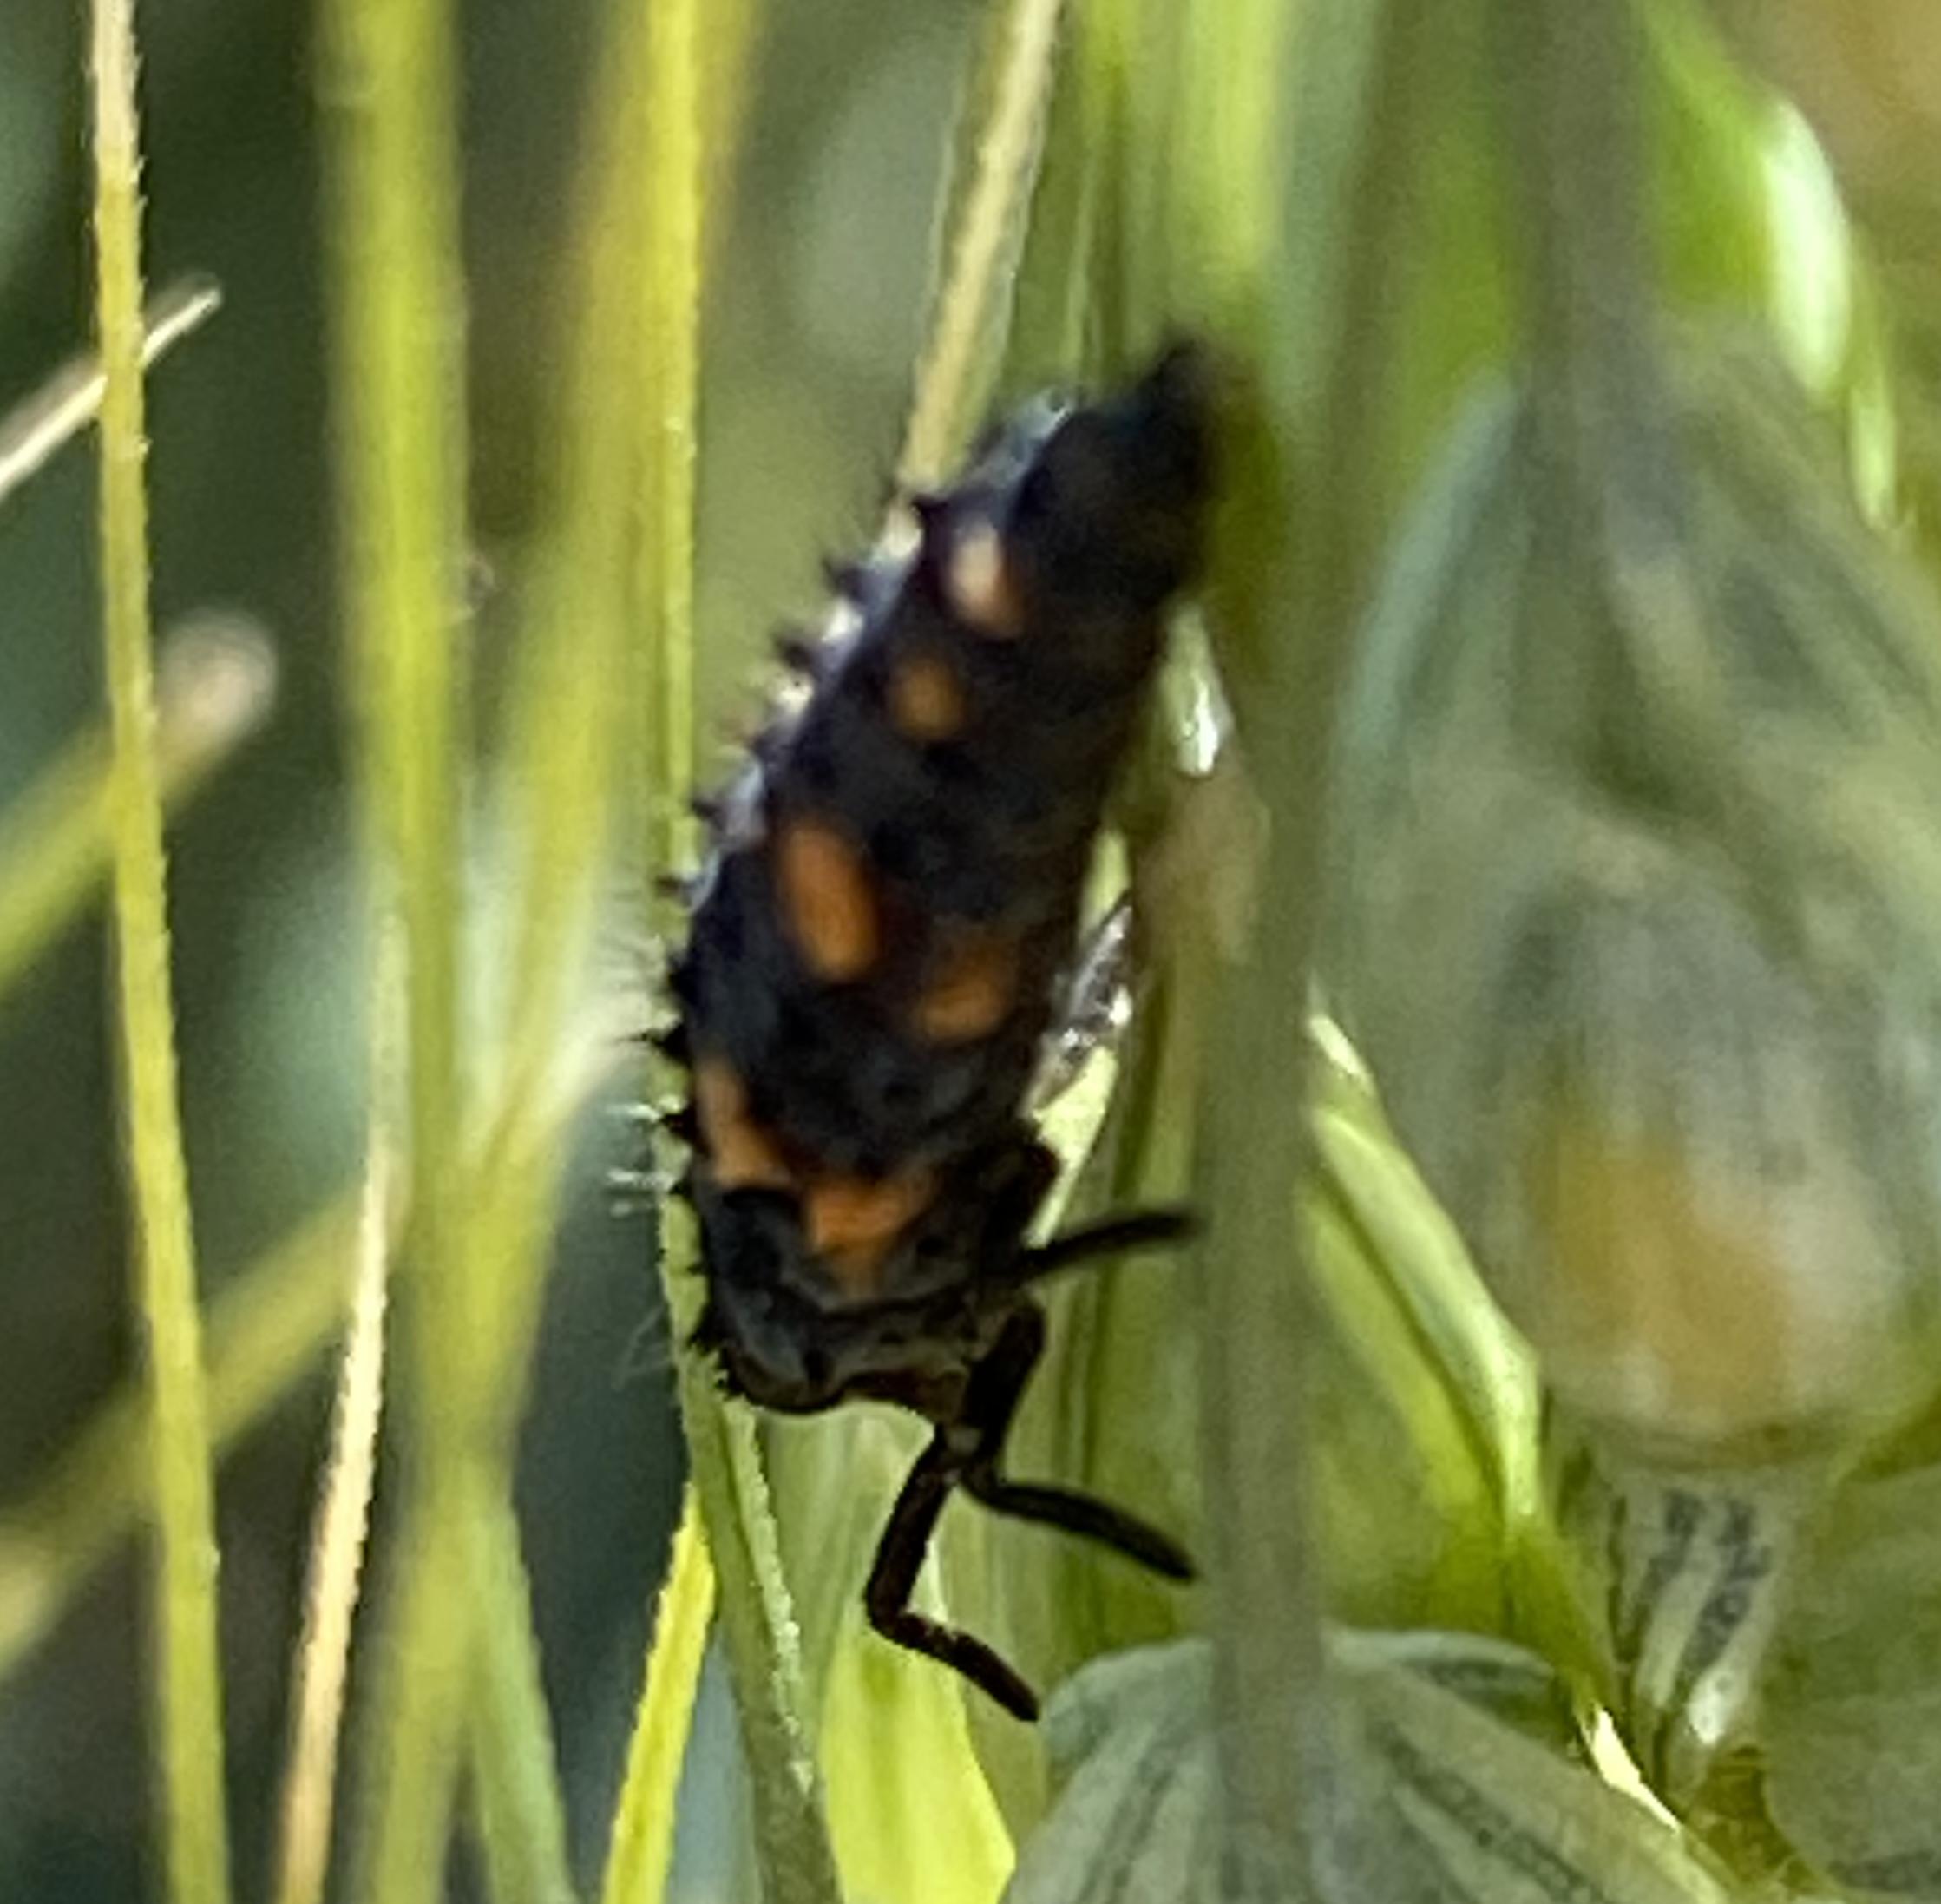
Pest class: predators